Solomon Islands

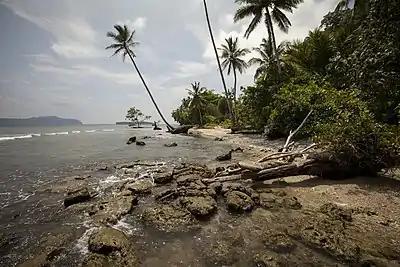
Typical coast of Solomon Islands

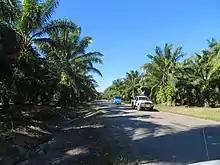
Plantation of oil palms near Tetere on Guadalcanal

Solomon Islands is an island nation that lies east of Papua New Guinea and consists of six major islands and 992 smaller islands. The major part of the nation of Solomon Islands covers many of the mountainous volcanic islands of the Solomon Islands archipelago, which includes Choiseul, the Shortland Islands, the New Georgia Islands, Santa Isabel, the Russell Islands, the Florida Islands, Tulagi, Malaita, Maramasike, Ulawa, Owaraha (Santa Ana), Makira (San Cristobal), and the main island of Guadalcanal. Solomon Islands also includes smaller, isolated low atolls and volcanic islands such as Sikaiana, Rennell Island, Bellona Island, the Santa Cruz Islands and tiny outliers such as Tikopia, Anuta, and Fatutaka. Although Bougainville is the largest island in the Solomon Islands archipelago it is politically an autonomous region of Papua New Guinea and does not form part of the nation of Solomon Islands.